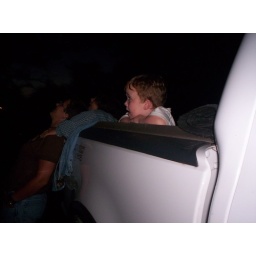
Best seat in the house